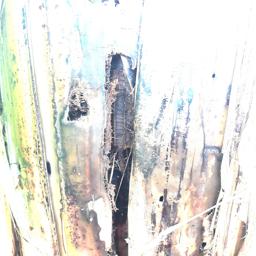
Label: PSEUDOSTEM WEEVIL